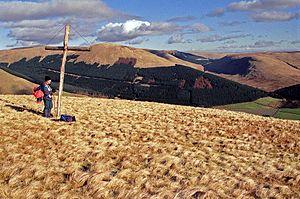
L’artificialisation du sol ou d'un milieu, d'un habitat naturel ou semi-naturel, est la perte des qualités qui sont celles d'un milieu naturel : sa naturalité, qualité qui inclut une capacité autoentretenue à abriter une certaine biodiversité, des cycles naturels et ses qualités biogéochimiques.
Le reboisement est une opération qui consiste à créer des zones boisées ou des forêts qui ont été supprimées par coupe rase ou détruites par différentes causes dans le passé. Parfois, il s'agit explicitement de forêts de protection.